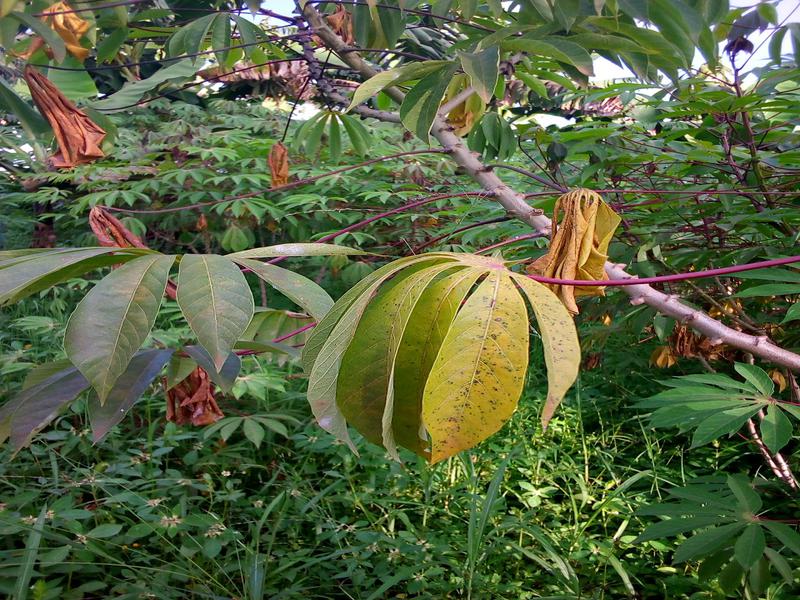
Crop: cassava
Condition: bacterial_blight